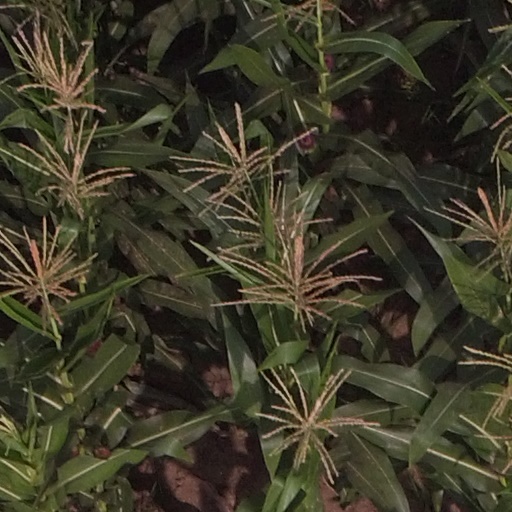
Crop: maize; corn